Partial cloverleaf interchange

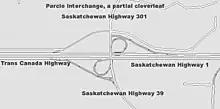
An A4 parclo at Saskatchewan Highway 1 (the Trans Canada Highway), Saskatchewan Highway 39 and Saskatchewan Highway 301. The eastbound directional onramp is located further south of the overpass and is not pictured.

The junction of Saskatchewan Highway 1 (east-west), Saskatchewan Highway 39 (south, part of the CanAm route) and Saskatchewan Highway 301 (north) is an A4 parclo. Highway 1 serves as the freeway, while Highway 39/301 is the arterial road.